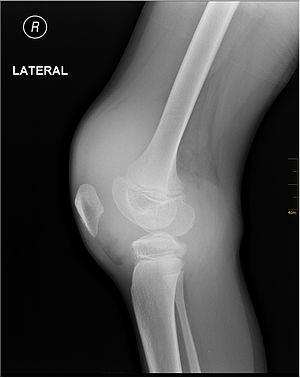
L'hémarthrose est un épanchement de sang dans une cavité articulaire consécutif d'une lésion ligamentaire, d'une fracture osseuse ou encore d'une atteinte du cartilage osseux. Cette physiopathologie est caractéristique des personnes atteintes d'hémophilie sévère et dans une moindre mesure chez les formes modérées, car chez les hémophiles, l’absence ou l’altération d’un des facteurs de la coagulation perturbe le processus de la coagulation, au point qu’un traumatisme minime peut provoquer un saignement prolongé.